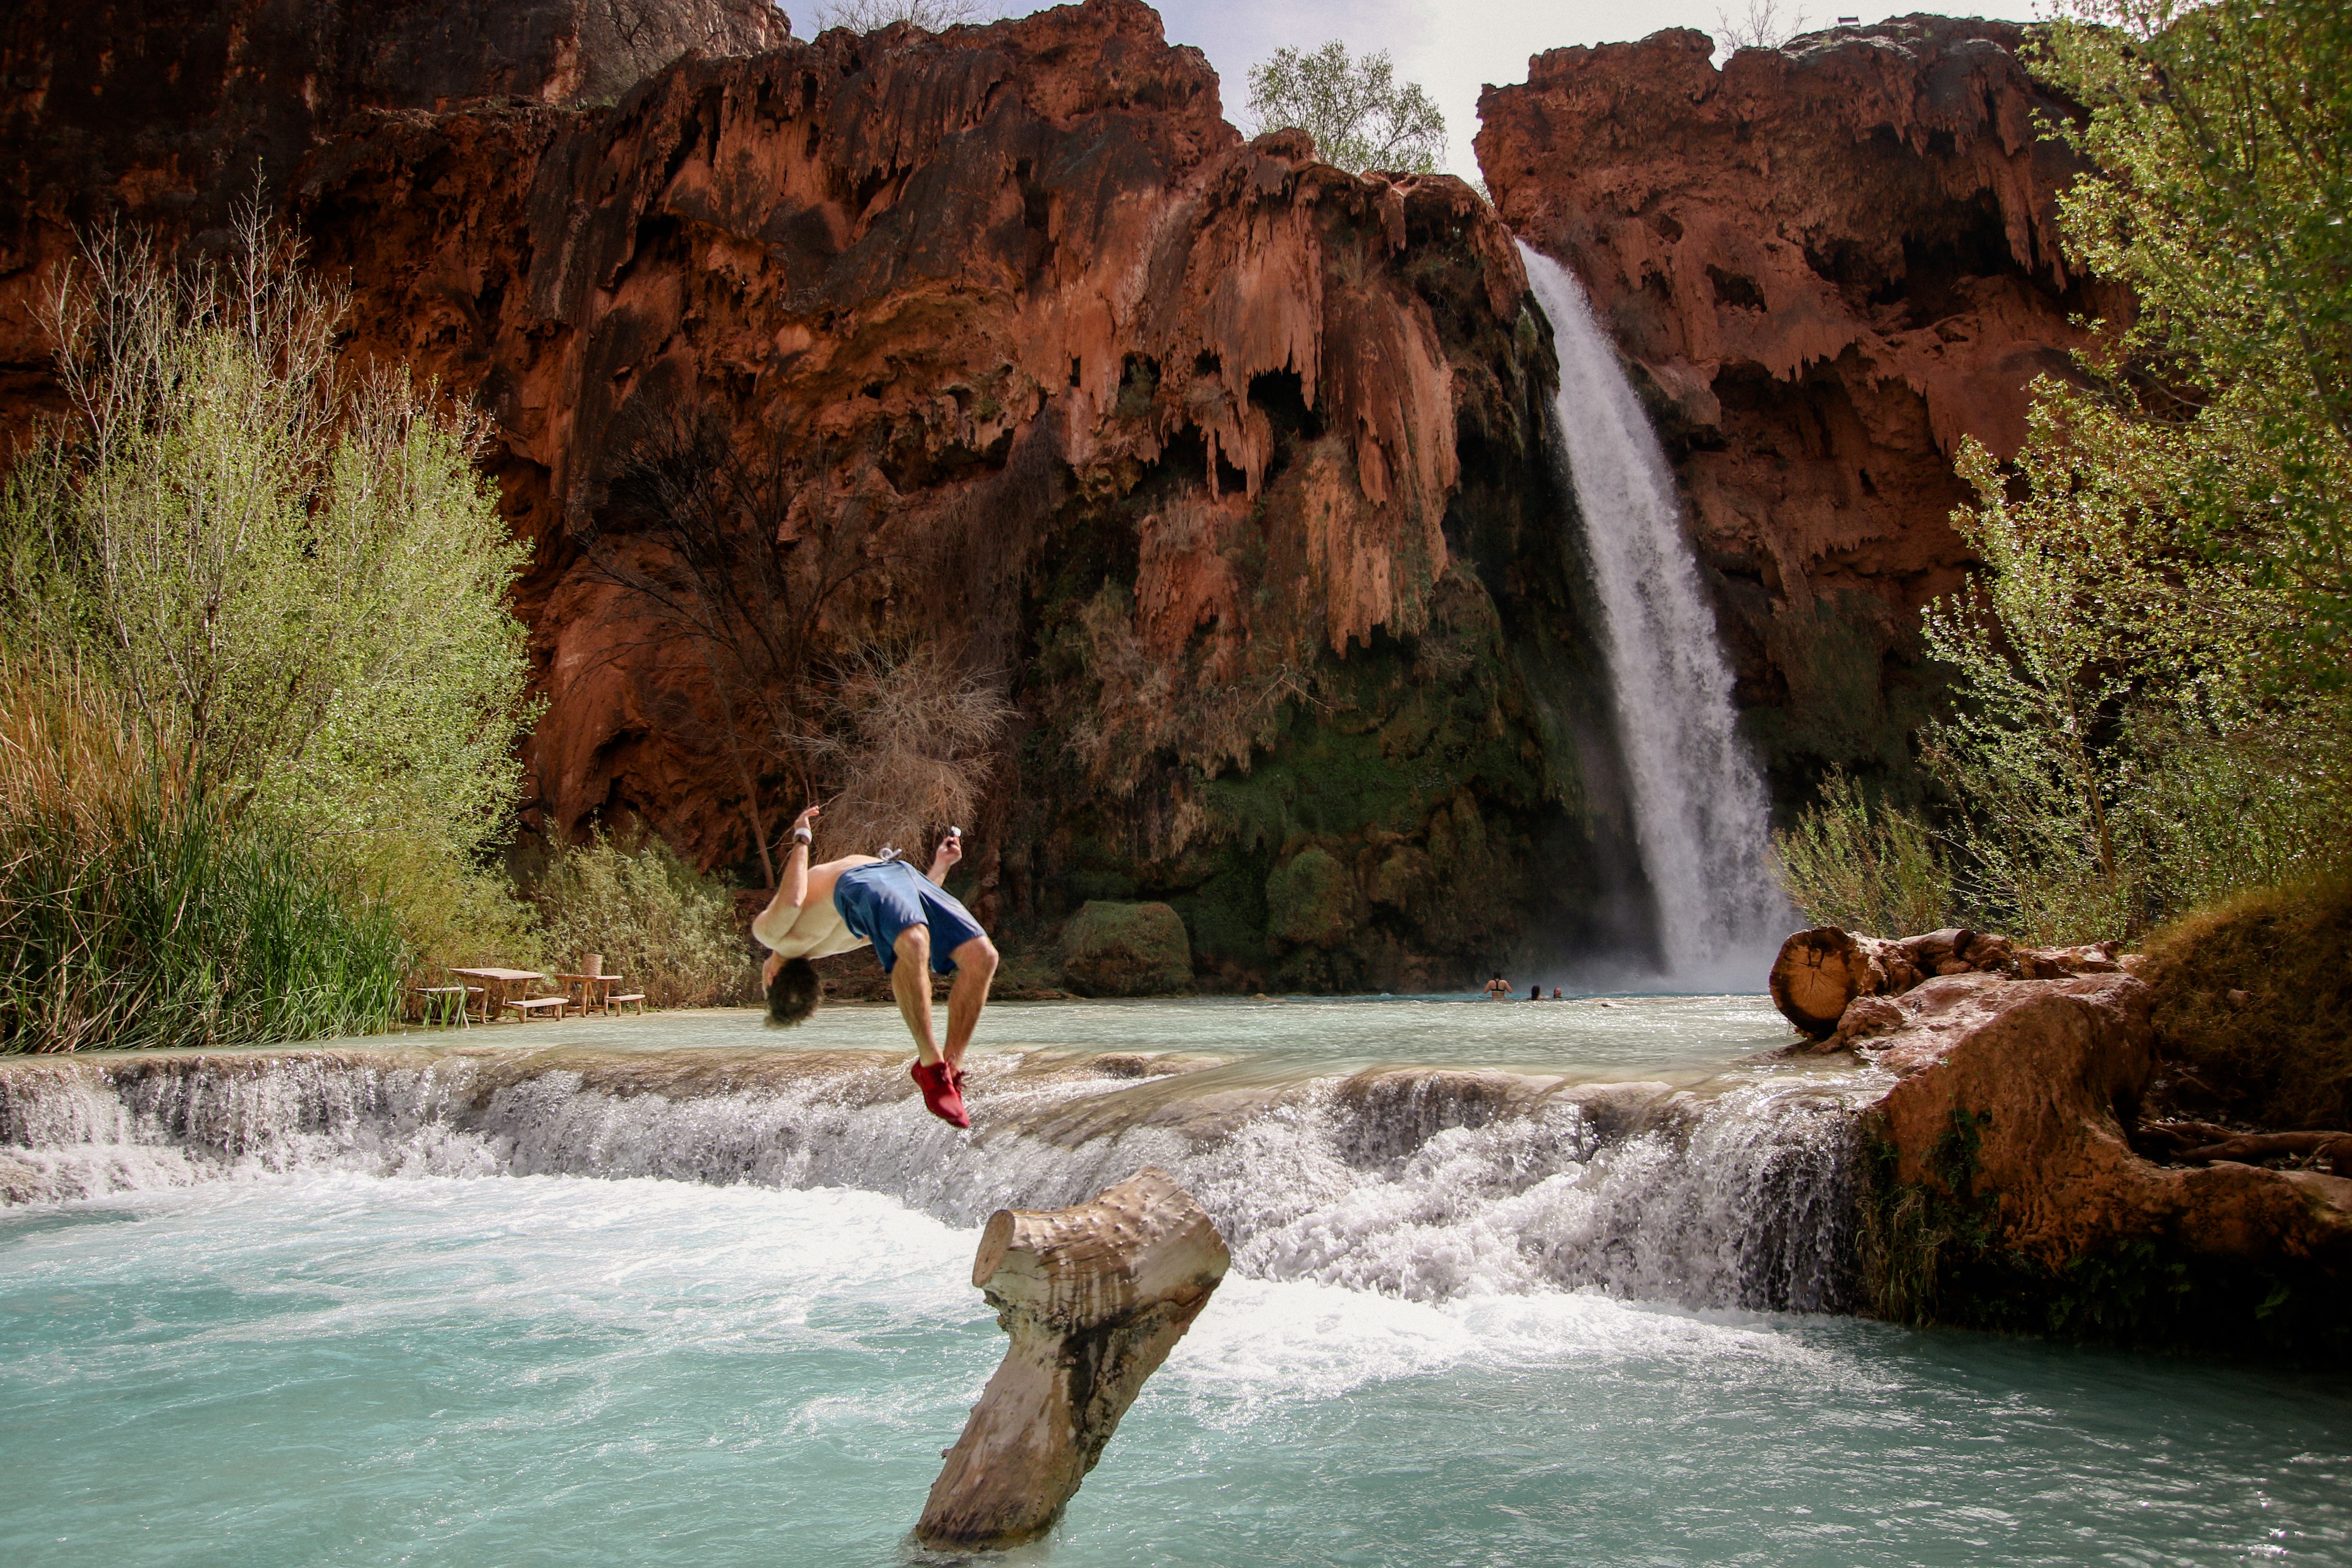
sea, water, rock, waterfall, river, valley, vacation, cliff, canyon, tourism, terrain, body of water, water feature, landform